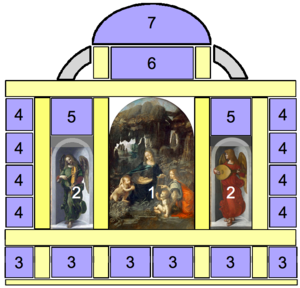
Schéma du retable d'après les hypothèses de Carlo Pedretti, de Malaguzzi-Valeri, Frank Zöllner et Gerolamo Biscaro, d'après le contrat de commande
Le retable de la chapelle de l'Immaculée Conception est un retable bâti entre 1480 et 1482, décoré entre 1483 et 1508 et démantelé au début du XIXᵉ siècle.